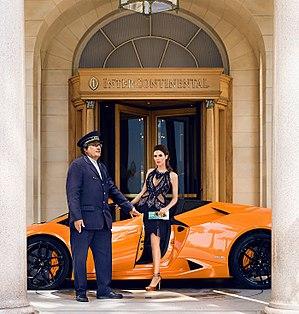
InterContinental Carlton Cannes photographié par Gil Zetbase pour le Palais des festivals de Cannes
L’hôtel InterContinental Carlton Cannes est un palace construit en 1911 situé au bord de la mer Méditerranée sur la Croisette à Cannes en France. Il est classé monument historique.